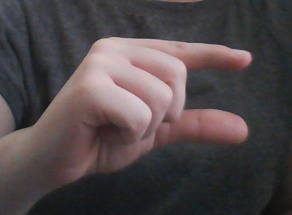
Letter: dal